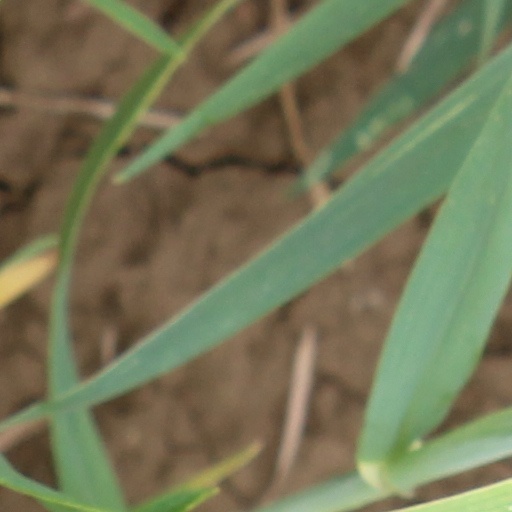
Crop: wheat